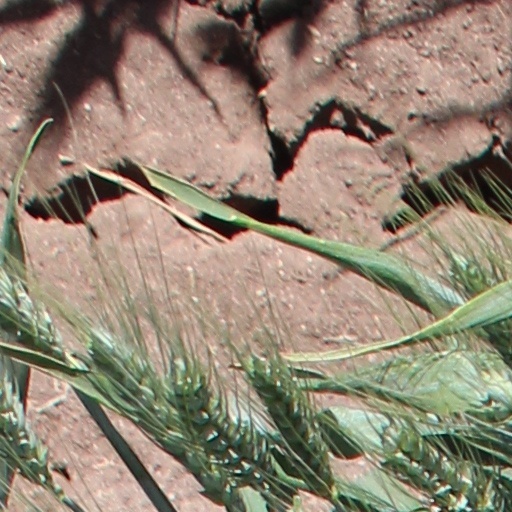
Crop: wheat